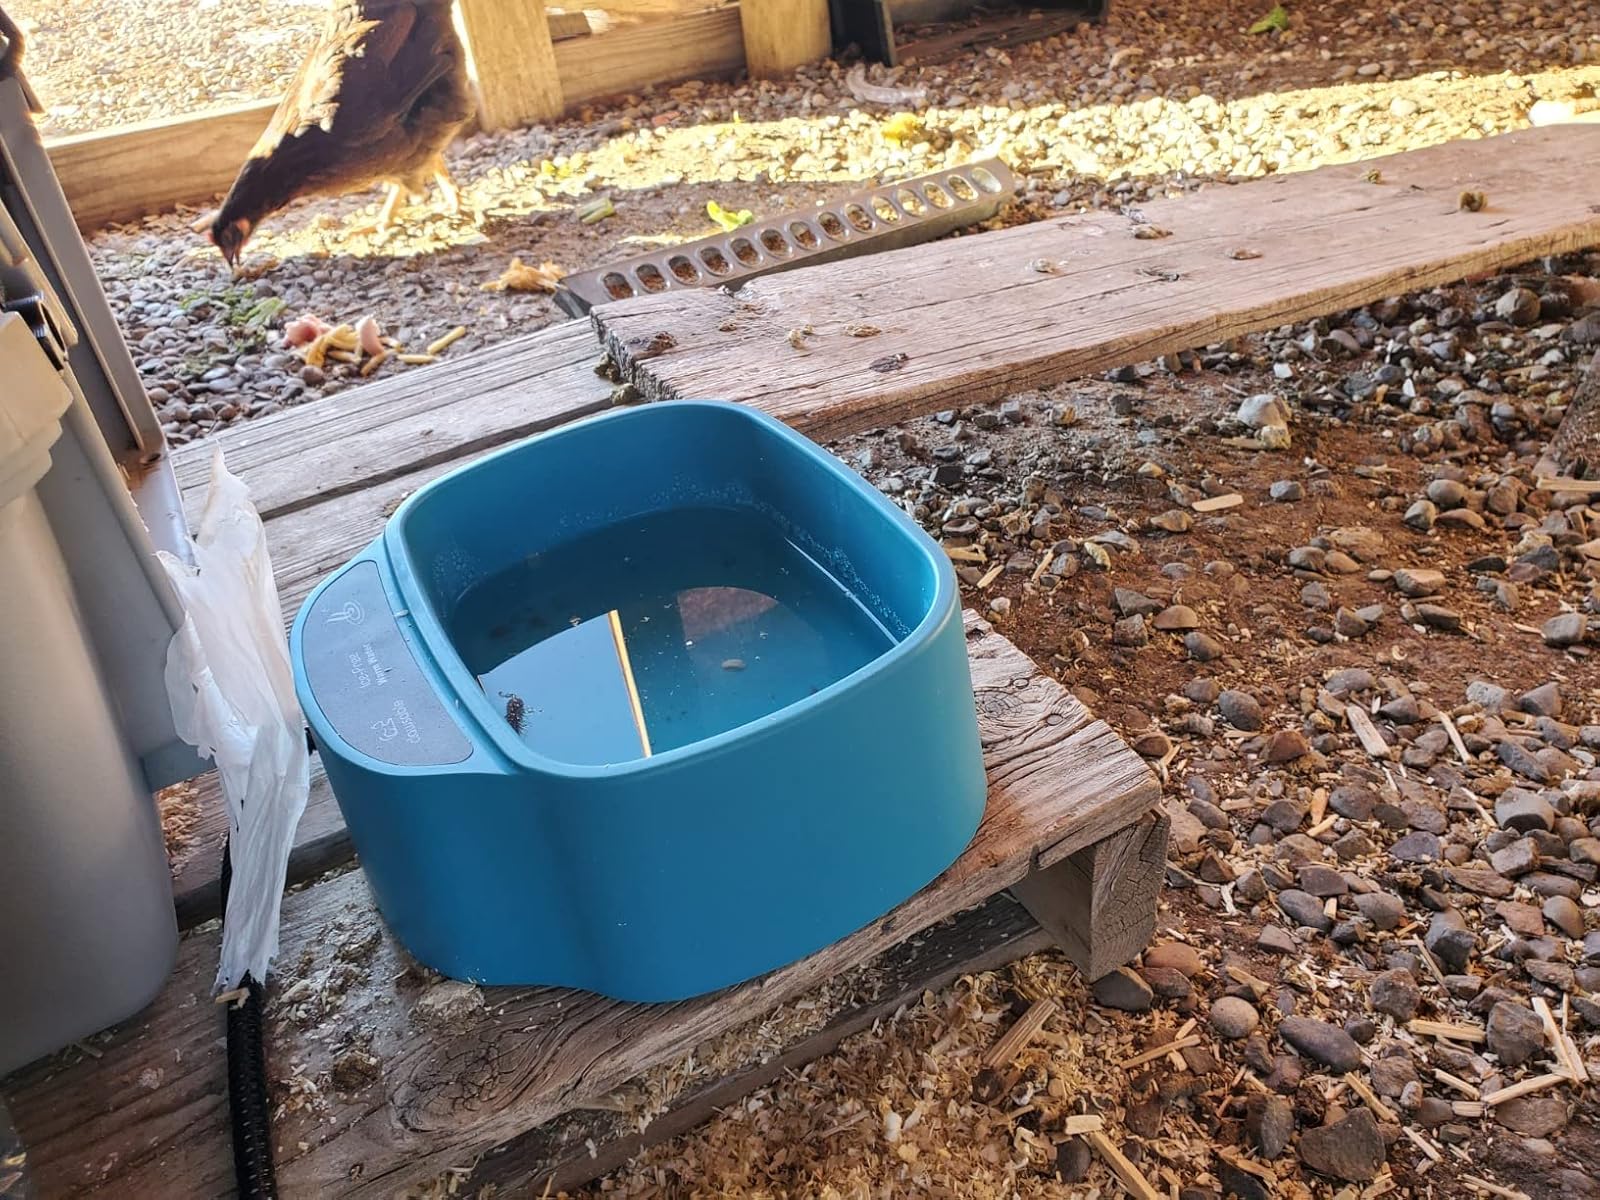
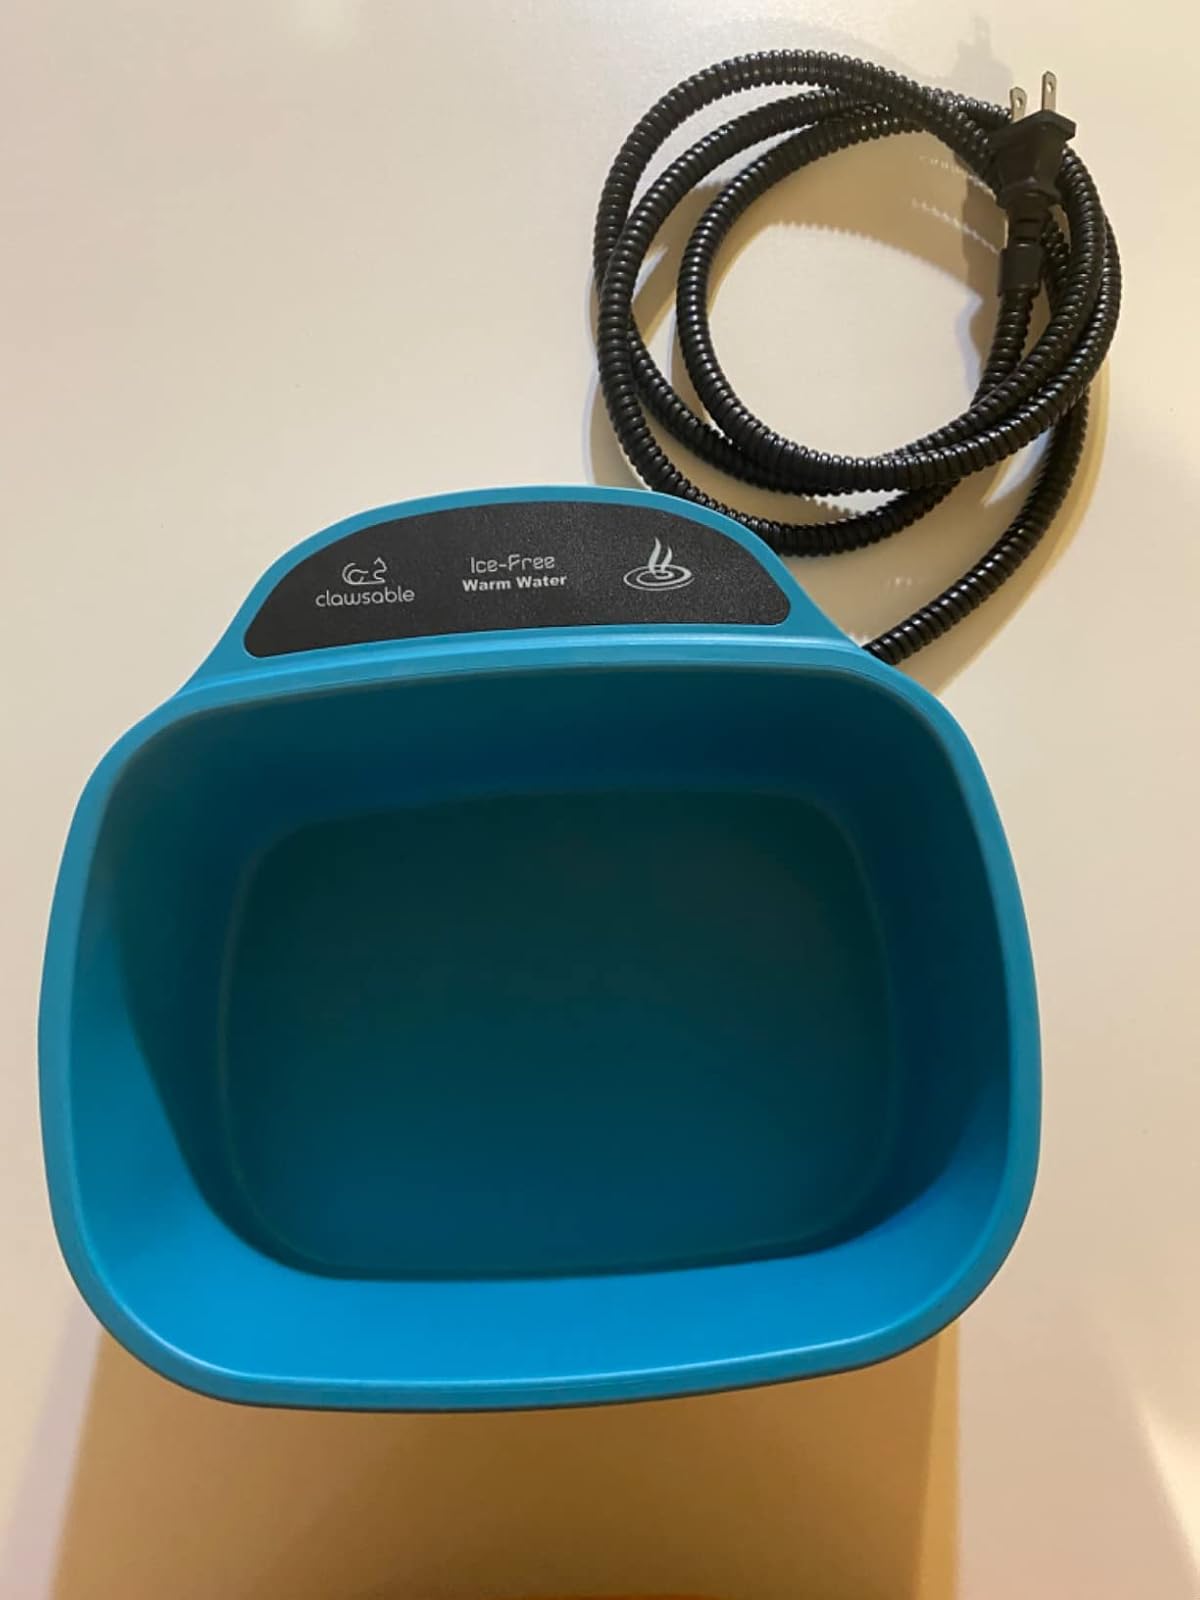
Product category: items_bowl
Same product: yes